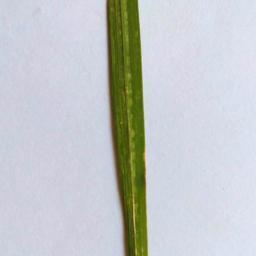
Label: Rice___Brown_Spot